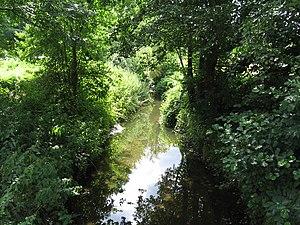
La rivière 'Houyoux', avant qu'elle n'entre dans l'agglomération de Saint-Servais (Namur).
Bricniot est un lieu-dit de Saint-Servais, Il est situé au bord du Houyoux, sur la route de Gembloux. Avec Saint-Servais, aujourd'hui faubourg de Namur, il fait administrativement partie de la ville de Namur.
Le Houyoux est un ruisseau de Belgique, affluent en rive gauche de la Meuse, coulant en Hesbaye, dans la province de Namur. Il prend sa source à Warisoulx et, passant par les villages de Villers-lez-Heest, Rhisnes et Saint-Servais, puis Bomel et se jette ensuite dans la Meuse, à Namur.